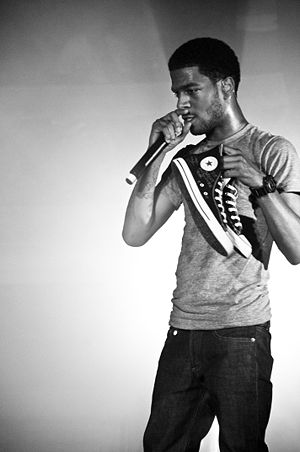
Kid Cudi
Kid Cudi i San Franciscos The Regency Center, juli 2009.
Scott Ramon Seguro Mescudi bedre kendt som Kid Cudi er en amerikansk rapper, musiker, producer og skuespiller. Han trådte for alvor ind på den amerikanske urban-scene, da han i 2008 medvirkede på Kanye West-albummet "808s & Heartbreak", hvor han var gæst på nummeret "Welcome To Heartbreak" og co-writer på "Heartless" og "Paranoid".